Bellmore, New York

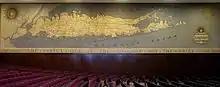
Mepham HS Auditorium

The administrative offices for the Bellmore Public Schools are located in Winthrop Avenue, while the administrative offices for North Bellmore are in Martin Avenue. Brookside School, in North Merrick, is the home of the Bellmore-Merrick Central-High School District's offices, as well as the alternative school.